Shamsuddin Sabzwari

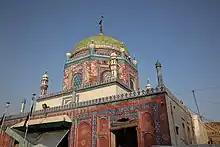

The mausoleum of Shamsuddin Sabzwari Multani is located on the high bank of the Ravi river. The shrine was built by his grandson in 1330. The tomb is square, in height and surmounted by a hemispherical dome. It is decorated with ornamental glazed tiles.